Predominant chord

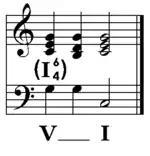
A cadential formula_1 progression showing as a predominant chord.

In music theory, a predominant chord (also pre-dominant) is any chord which normally resolves to a dominant chord. Examples of predominant chords are the subdominant (IV, iv), supertonic (ii, ii°), Neapolitan sixth and German sixth. Other examples are the secondary dominant (V/V) and secondary leading tone chord. Predominant chords may lead to secondary dominants. Predominant chords both expand away from the tonic "and" lead to the dominant, affirming the dominant's pull to the tonic. Thus they lack the stability of the tonic and the drive towards resolution of the dominant. The predominant harmonic function is part of the fundamental harmonic progression of many classical works. The submediant (vi) may be considered a predominant chord or a tonic substitute.